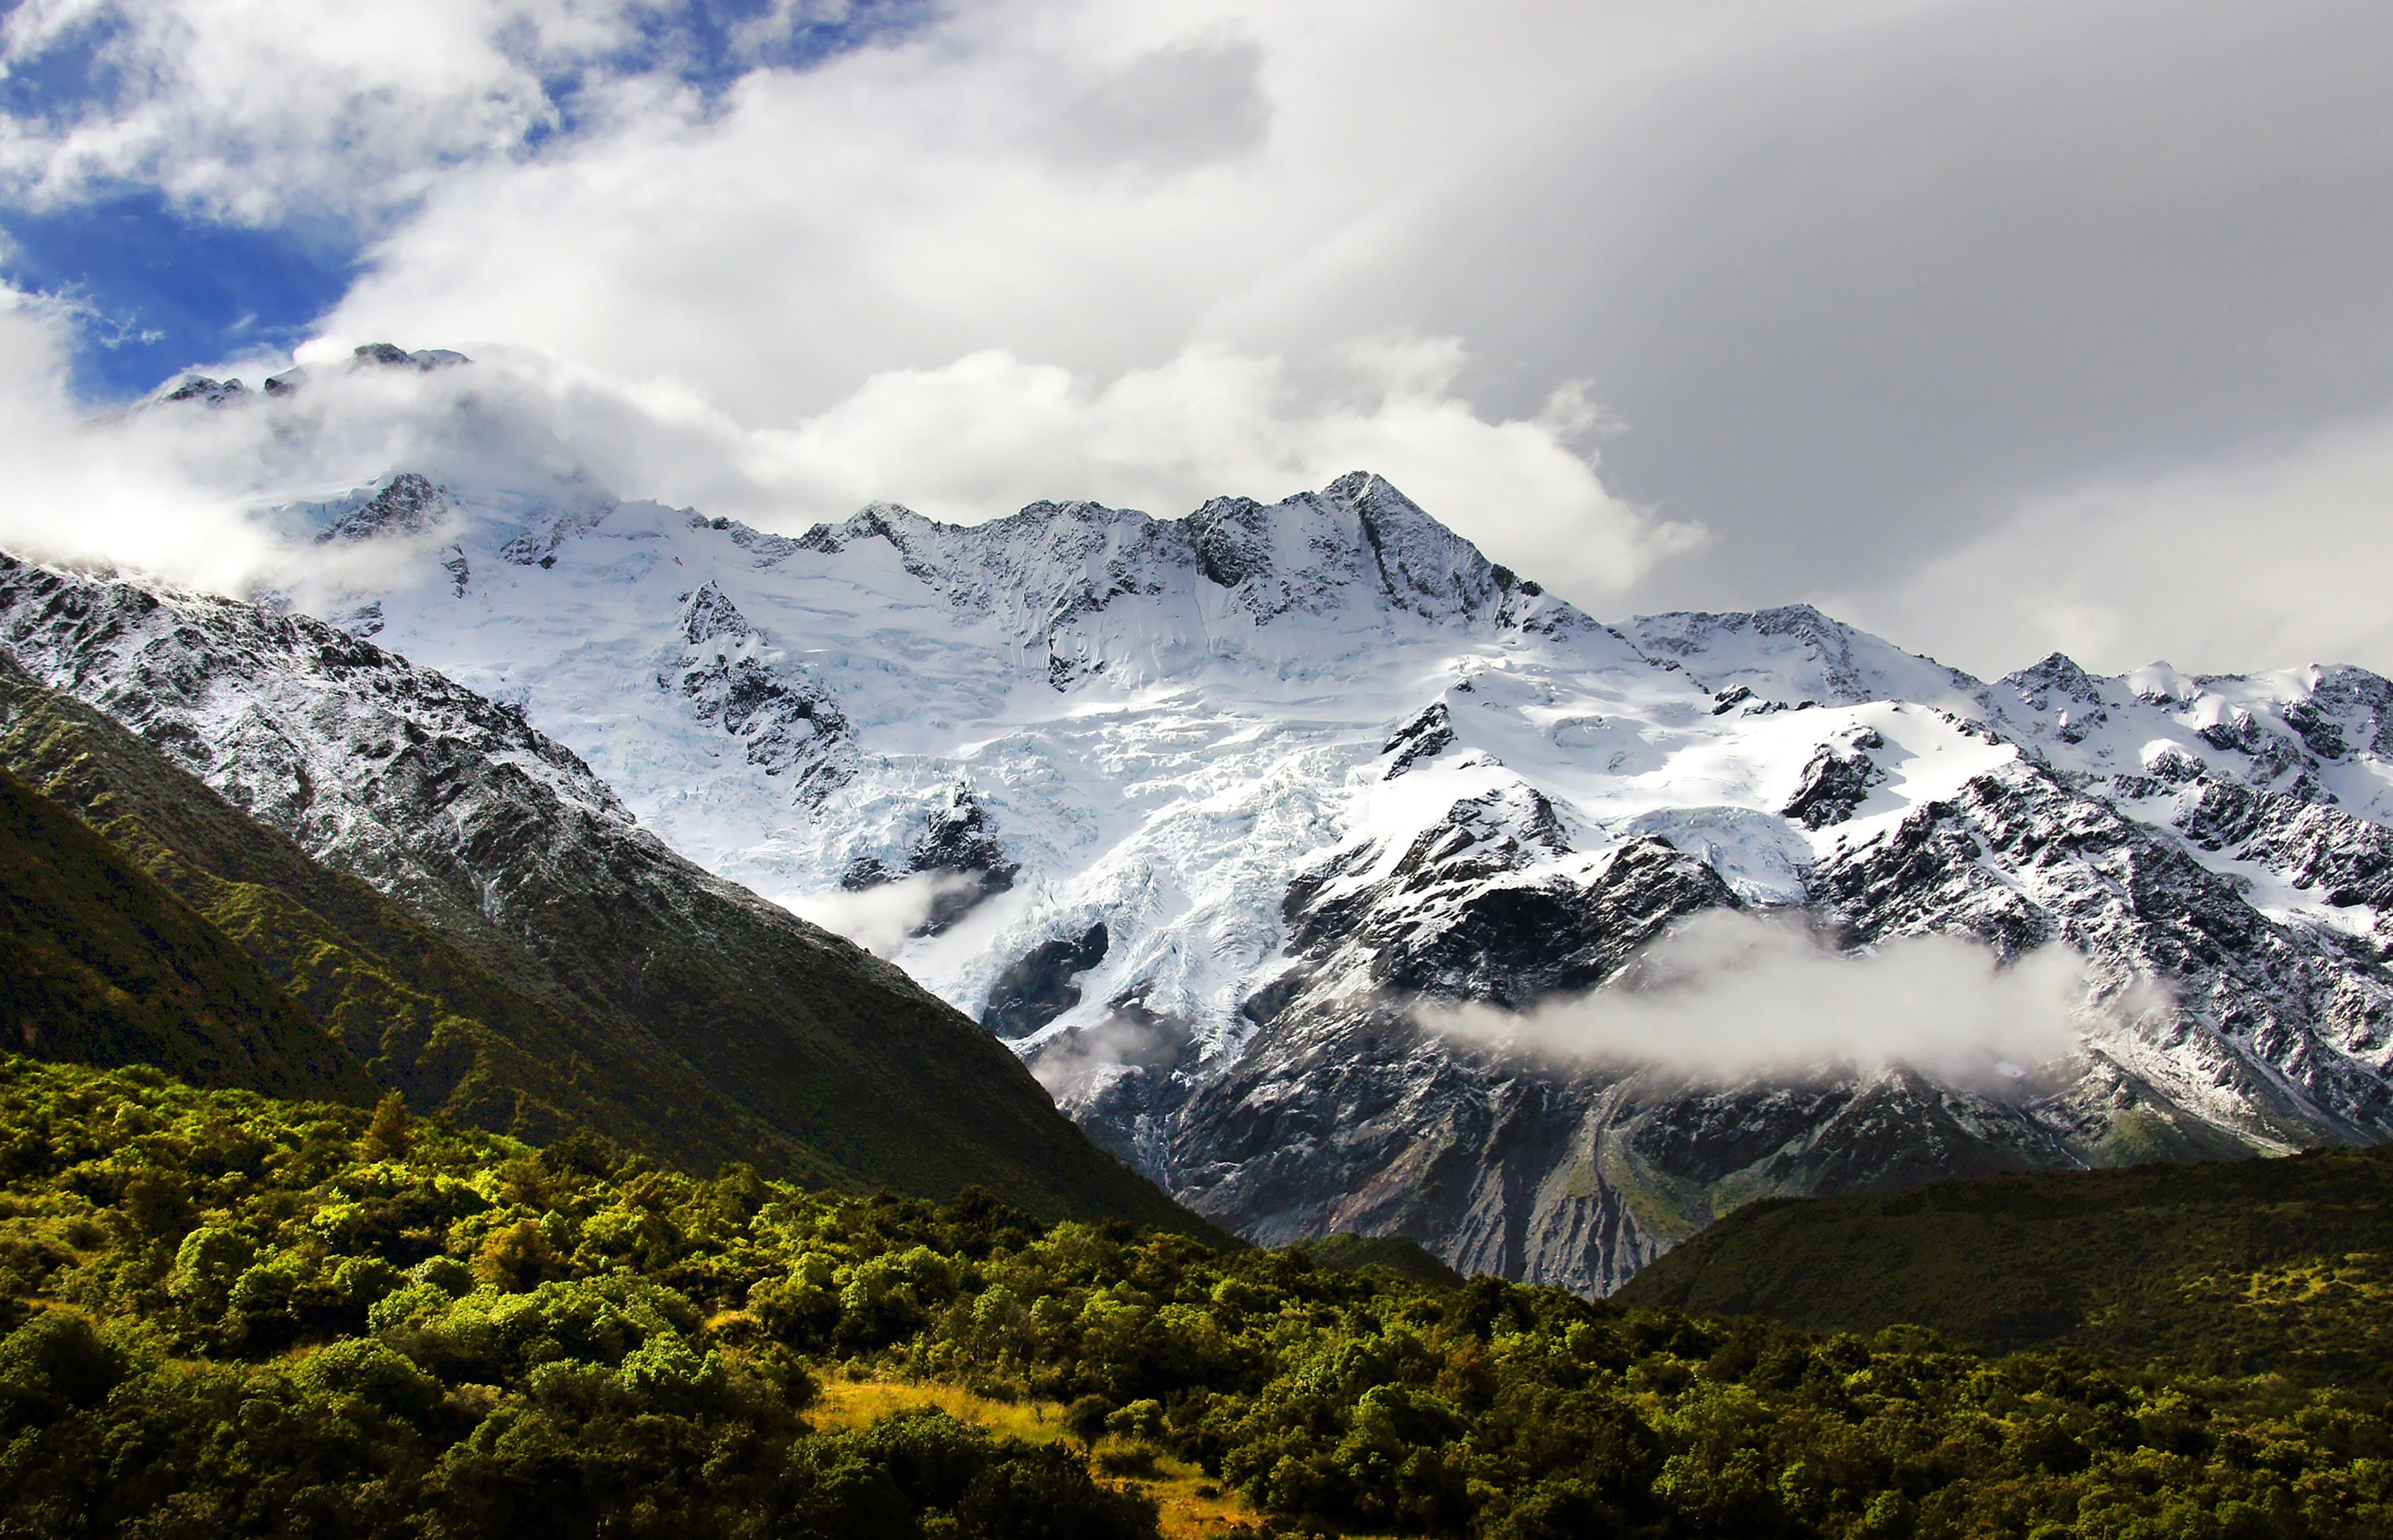
cloud, sky, mountain, plant, snow, ecoregion, natural landscape, natural environment, slope, sunlight, atmospheric phenomenon, grass, cumulus, landscape, morning, grassland, valley, tree, road, meadow, forest, massif, mountain range, hill, fell, meteorological phenomenon, hill station, glacial landform, ar te, spring, plateau, pasture, glacier, winter, ridge, rock, summit, tropical and subtropical coniferous forests, tourism, tundra, wildflower, temperate broadleaf and mixed forest, jungle, moraine, alps, chaparral